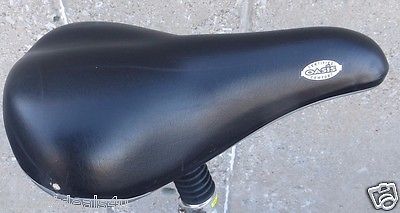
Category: bicycle